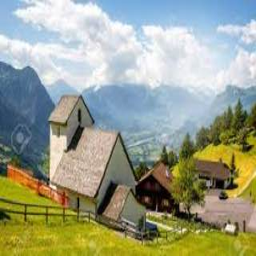
Triesenberg